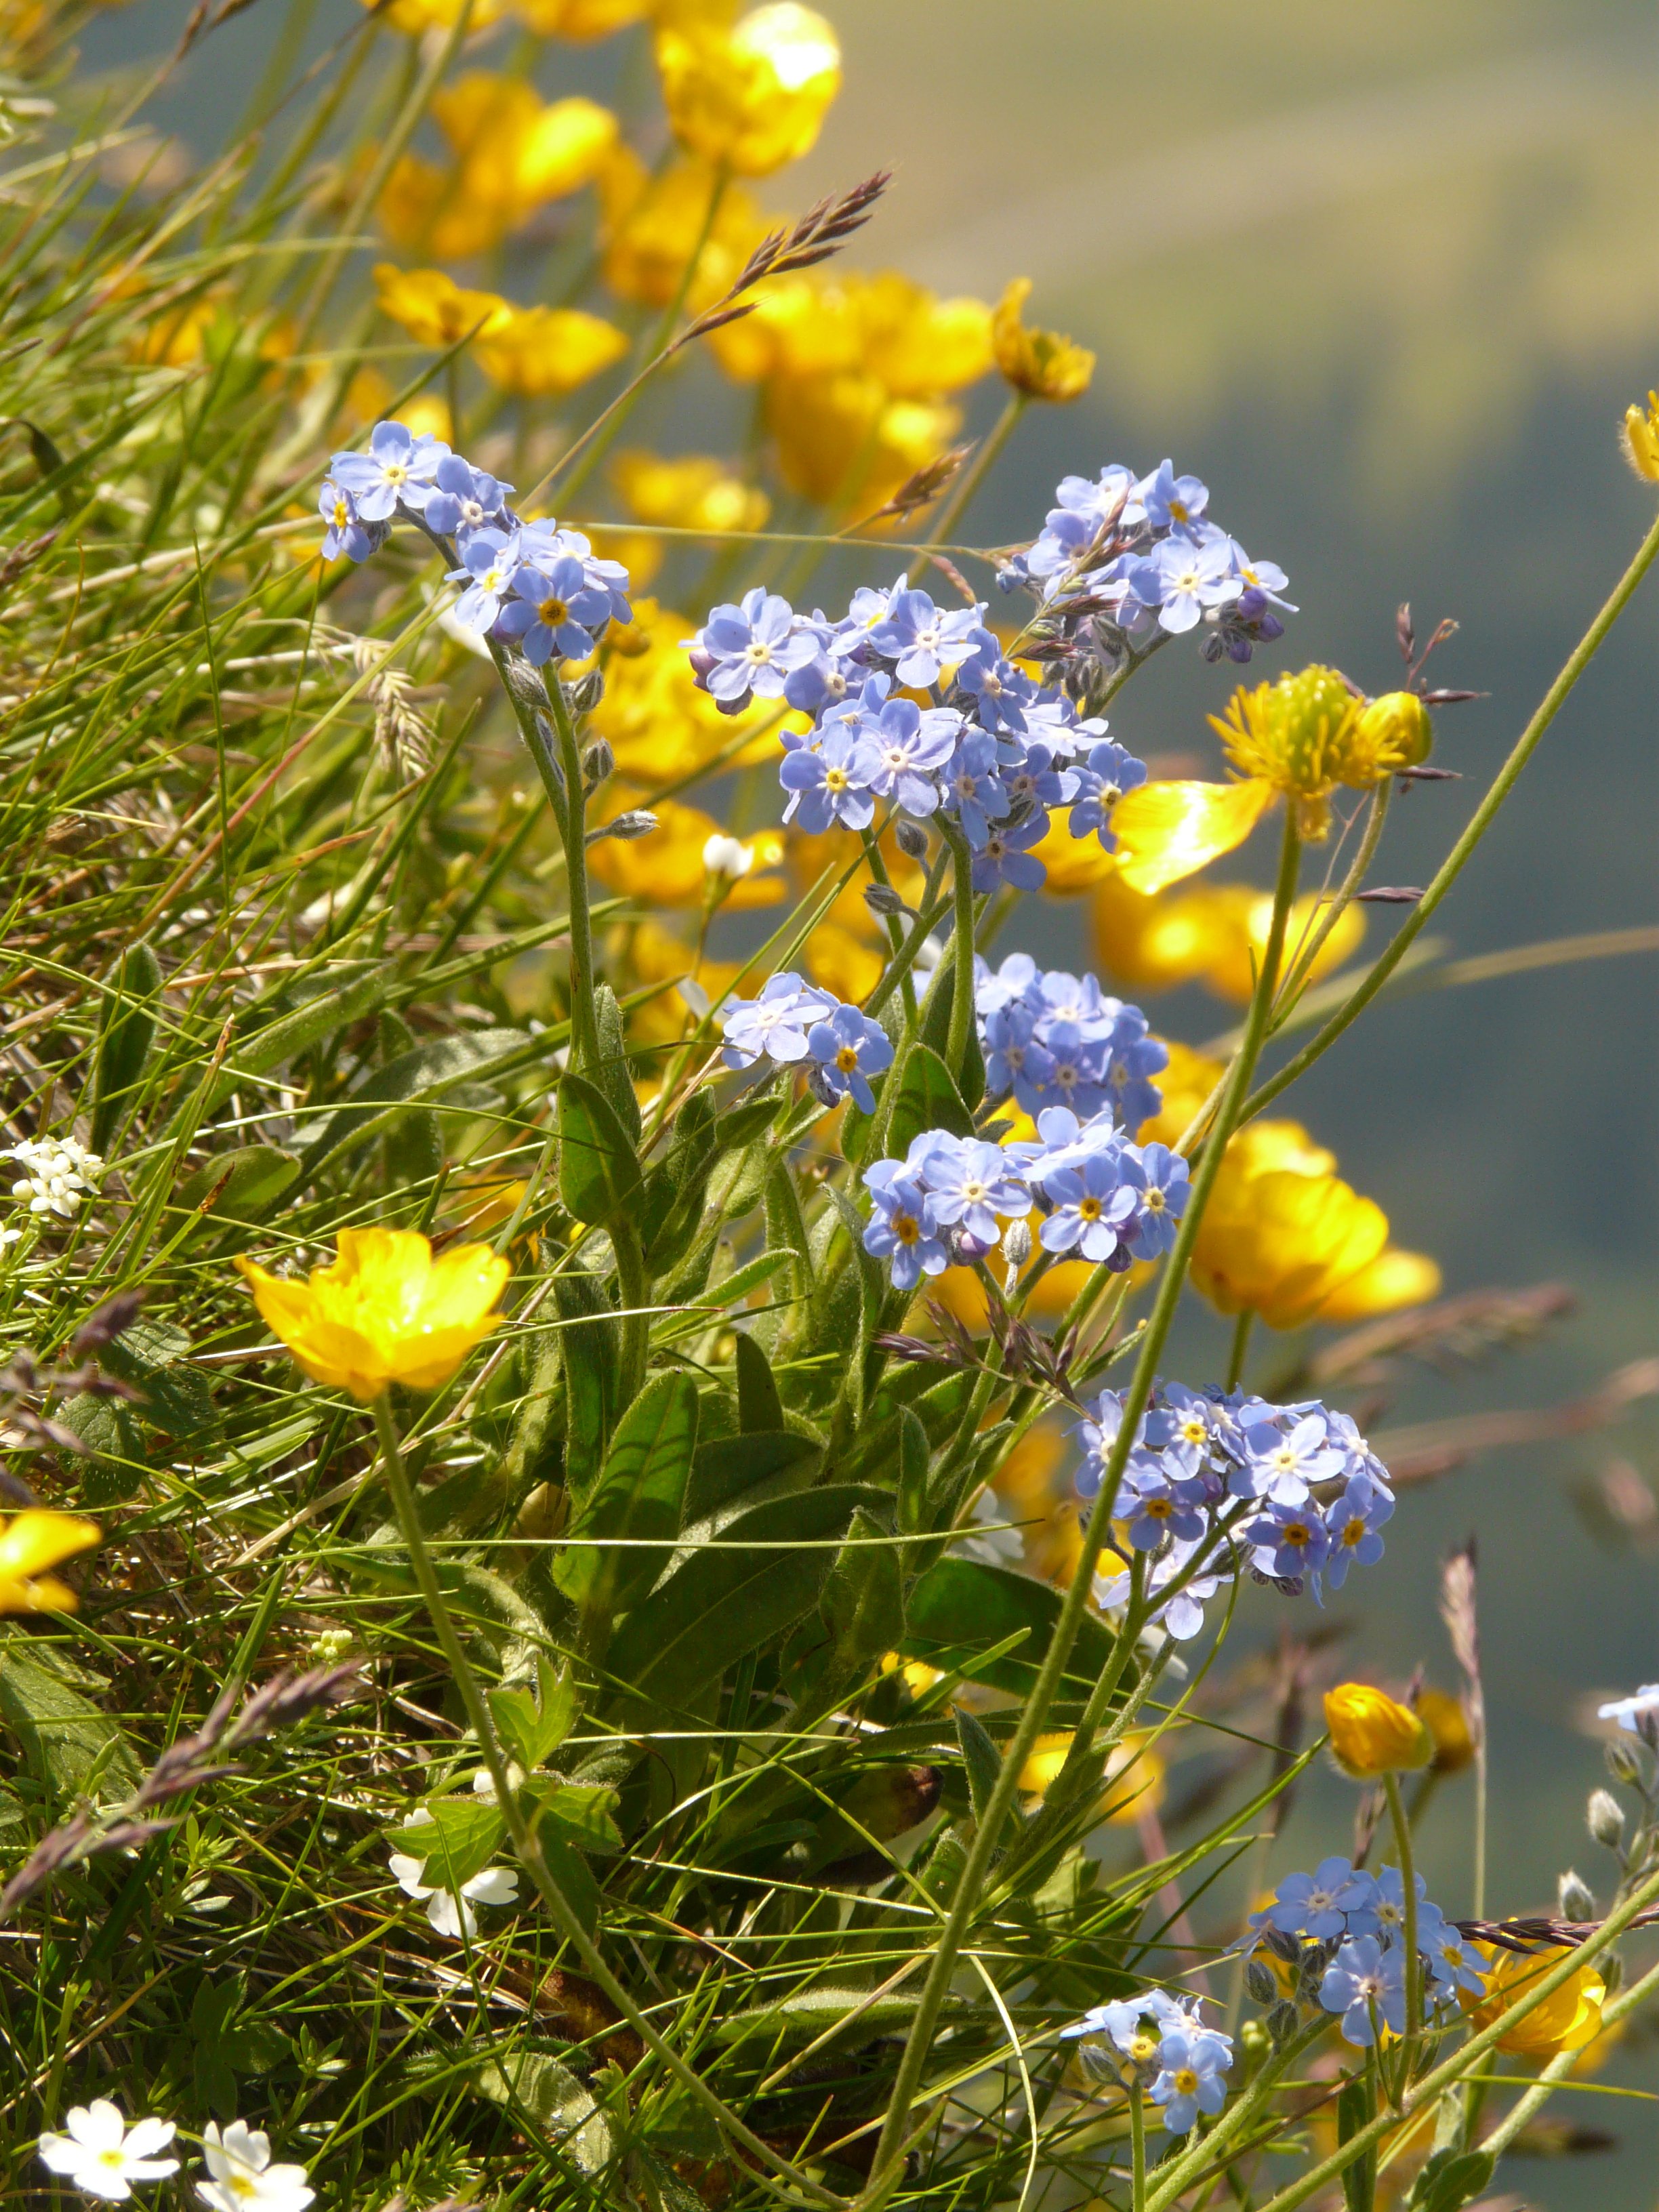
nature, grass, blossom, plant, meadow, prairie, flower, spring, herb, color, botany, blue, colorful, yellow, flora, wildflower, forget me not, mountain flowers, flowering plant, daisy family, mountain flower, raublattgew chs, annual plant, land plant, chamaemelum nobile